Deddington, Tasmania

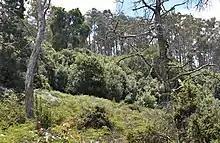
A stand of dry rainforest located on a property in Deddington, Tasmania

Deddington is a rural locality in the local government area (LGA) of Northern Midlands in the Central LGA region of Tasmania. The locality is about east of the town of Longford. The 2016 census has a population of 121 for the state suburb of Deddington.